Decolonising the Mind

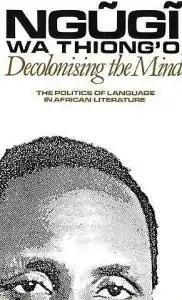

Decolonising the Mind: the Politics of Language in African Literature (James Currey, 1986), by the Kenyan novelist and post-colonial theorist Ngũgĩ wa Thiong'o, is a collection of essays about language and its constructive role in national culture, history, and identity. The book, which advocates linguistic decolonization, is one of Ngũgĩ's best-known and most-cited non-fiction publications, helping to cement him as a preeminent voice theorizing the "language debate" in post-colonial studies.